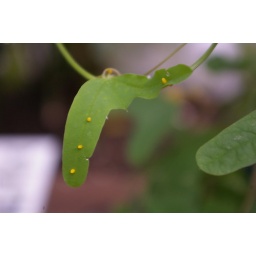
butterfly eggs - they look just like the illustration in the book we read last year!